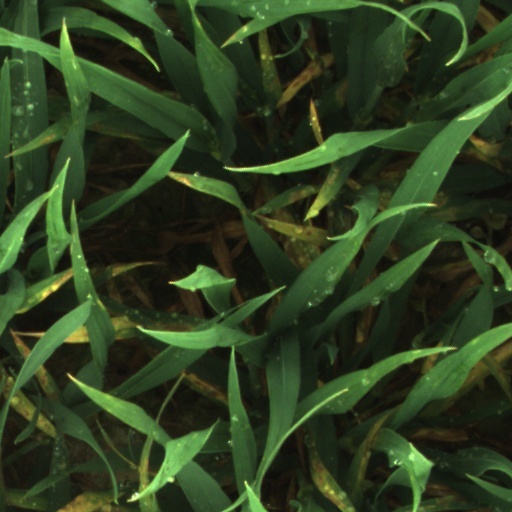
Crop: wheat